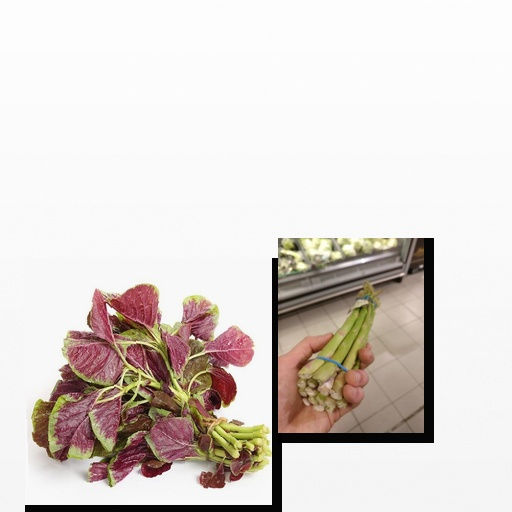
Food items: amaranth, asparagus